Jewish insurgency in Mandatory Palestine

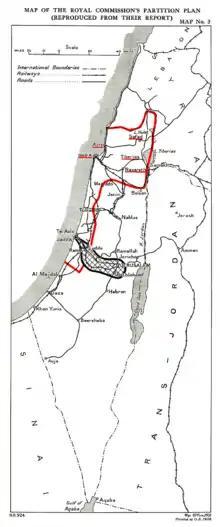
Peel Commission Partition Plan, July 1937

In 1936–37, soon after the start of the Arab uprising in Palestine, Earl Peel led a commission to consider a solution. The Peel Commission proposed a partition of Palestine that involved the compulsory resettlement of some Arab and Jewish inhabitants. It was not acceptable either to the Arab or to the Jewish leaders, though David Ben-Gurion remarked in 1937, "The compulsory transfer of the Arabs from the valleys of the proposed Jewish state could give us something which we have never had, even when we stood on our own during the days of the First and Second Temples." The twentieth Zionist Congress resolved in August 1937 that: "the partition plan proposed by the Peel Commission is not to be accepted"; but it wished "to carry on negotiations in order to clarify the exact substance of the British government's proposal for the foundation of a Jewish state in Palestine".